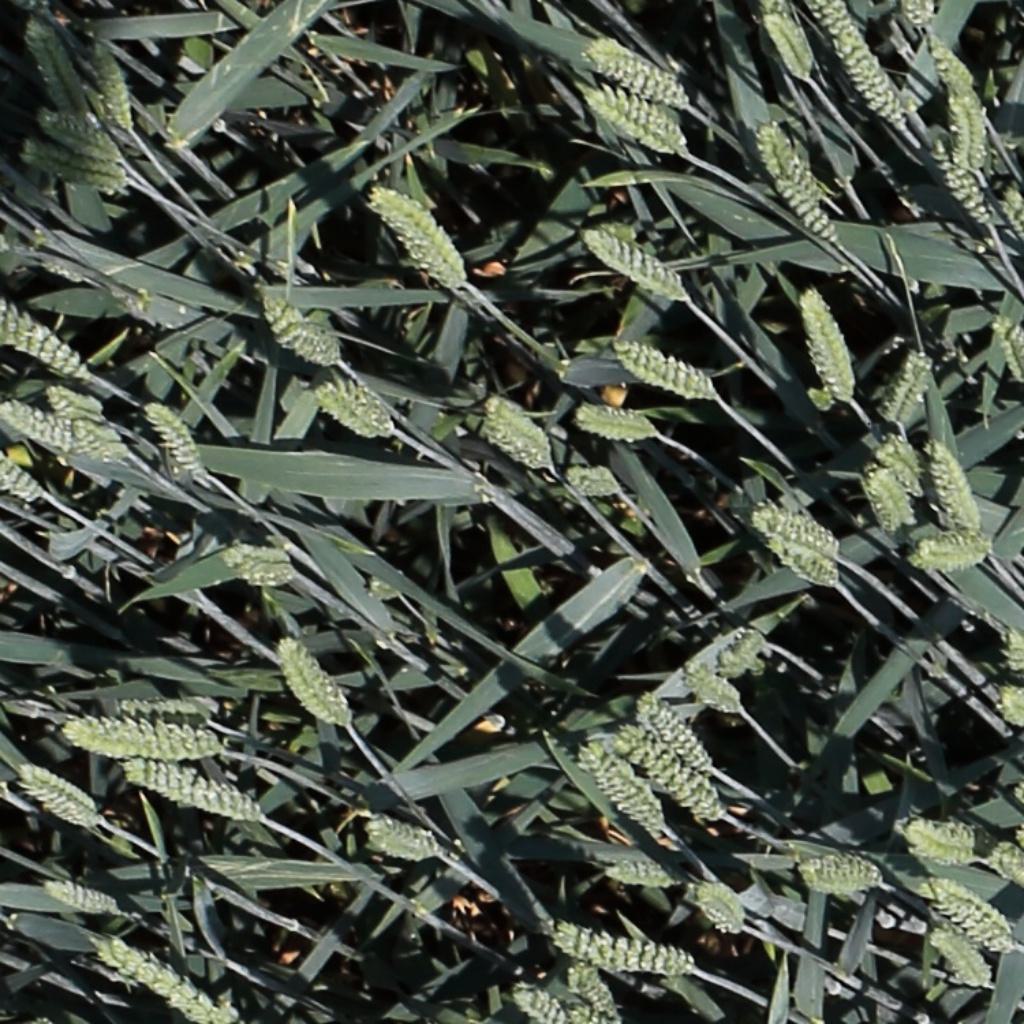
Country: Switzerland
Location: Usask
Wheat development stage: Filling